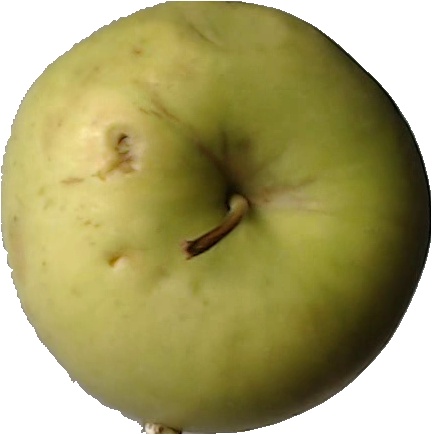
Label: apple_golden_3